Newfoundland twenty-five cents

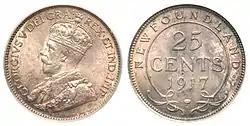
George V 25 Cents 1917C

Although twenty-cent coins were required during the reign of King George V, arrangements were being made to replace the denomination. The Ottawa Mint was going to start producing Newfoundland’s coins and Canadians did not like the Newfoundland twenty-cent piece. Newfoundland coins circulated throughout Canada as well and the Newfoundland twenty-cent coin was often confused with Canadian twenty-five-cent coins. The Canadian government convinced Newfoundland’s government to discontinue the twenty-cent coin. A twenty-five-cent coin was introduced and struck on the same standard as the corresponding Canadian coin. The obverse of the coin was exactly the same as that of the Canadian twenty-five-cent coin.